Petit train de la Rhune

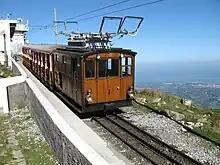
Train at summit station, showing the twin wires of the three-phase supply. The Atlantic coast can be seen in the background.

The idea of building a railway to the summit of La Rhune was first proposed in 1908, and a law passed in 1912 entrusted the construction and operation to the "département". Work started on the construction of the line in 1912, but was suspended during World War I. The line opened on 30 June 1924. In a referendum in 1978, the population of the nearby village of Sare rejected a proposal to build a road to the summit of the Rhune, thus enabling the railway to survive.